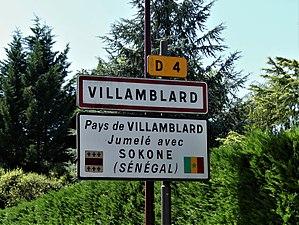
Panneau de jumelage du pays de Villamblard, Dordogne, France.
Villamblard est une commune française située dans le département de la Dordogne, en région Nouvelle-Aquitaine.